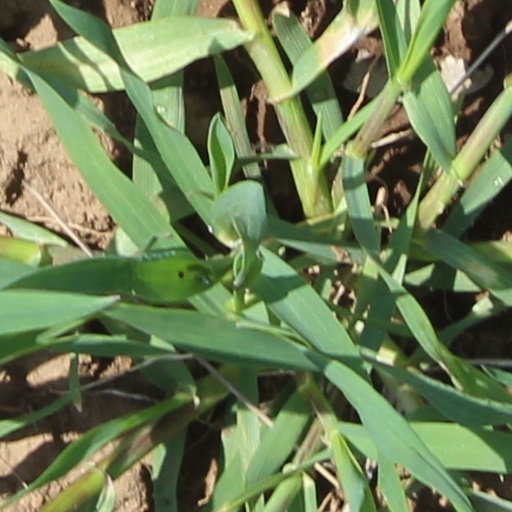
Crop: wheat